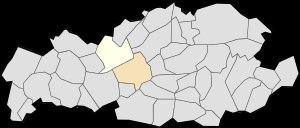
Loos-en-Gohelle est une commune française située dans le département du Pas-de-Calais en région Hauts-de-France.